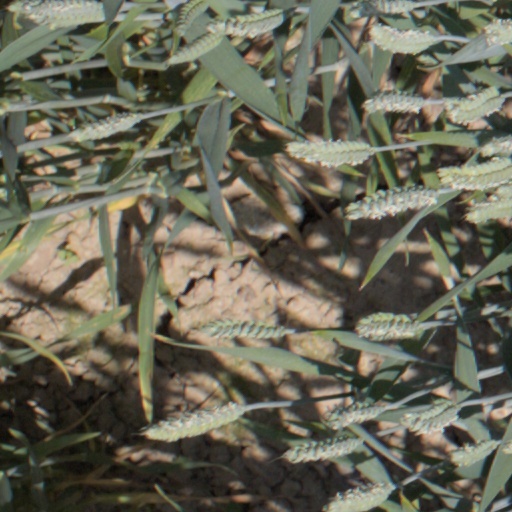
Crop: wheat